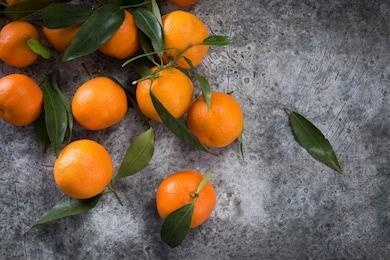
Label: mandarine